Megan Campbell

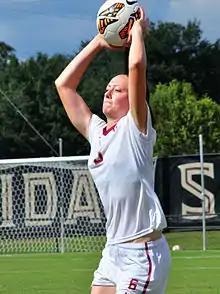
Campbell unleashing her long throw-in, October 2014

Campbell has represented the Republic of Ireland at U-17, U-19 and senior level. In 2010 she was a member of the Republic of Ireland U-17 squad that were runners-up in the 2010 UEFA Women's Under-17 Championship and quarter-finalists in the 2010 FIFA U-17 Women's World Cup. In the UEFA championship, Campbell scored twice: the winner in 2–1 group victory against Sweden and the semi-final goal in the 1–0 win over Germany. In the World Cup, Campbell scored the opening goal in a 3–0 win against Ghana.